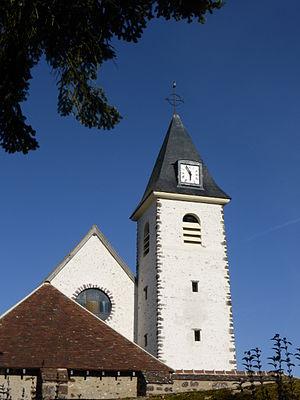
Église de Jaudrais, en Eure-et-Loir.
Jaudrais est une commune française située dans le département d'Eure-et-Loir en région Centre-Val de Loire.